Chorus (audio effect)

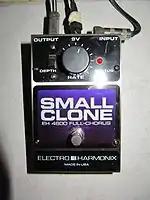
Example of an Electro-Harmonix Small Clone chorus pedal

The chorus effect can be simulated by a range of electronic and digital effects units and signal processing equipment, including software effects. The signal processor may be software running on a computer, software running in a digital effect processor, or an analog effect processor. If the processor is hardware-based, it may be packaged as a pedal, a rack-mount module, a table-top device, built into an instrument amplifier (often an acoustic guitar amplifier or an electric guitar amplifier), or even built into some electronic instruments, such as synthesizers, electronic pianos and Hammond organs.